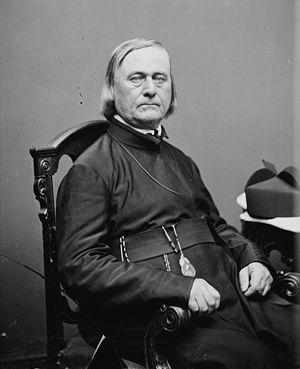
Pierre-Jean De Smet, né à Termonde le 30 janvier 1801 et mort le 23 mai 1873 à Saint-Louis, est un prêtre jésuite belge, missionnaire parmi les Indiens d’Amérique du Nord.